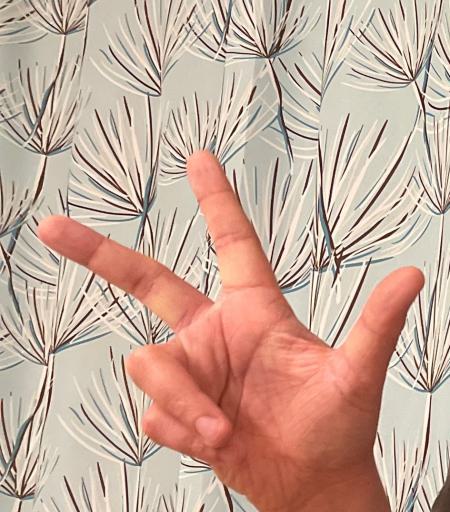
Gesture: three2